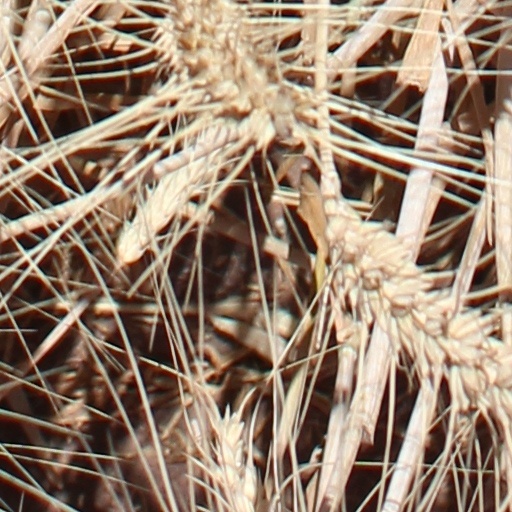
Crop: wheat